Question: Please indicate a possible affordance area of the frisbee that can be used for catching
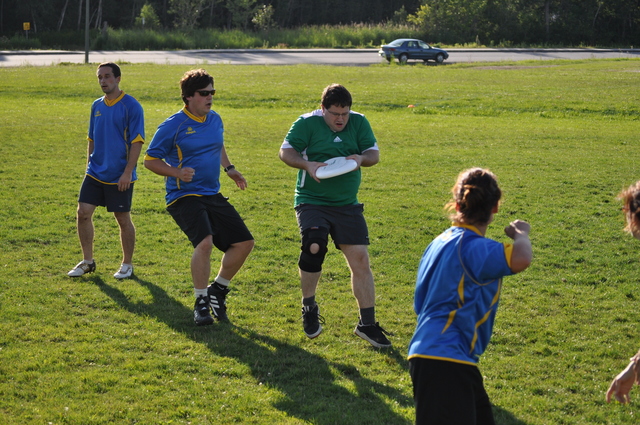
Answer: [315.5, 149.5, 362.5, 187.5]